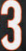
Number: 3